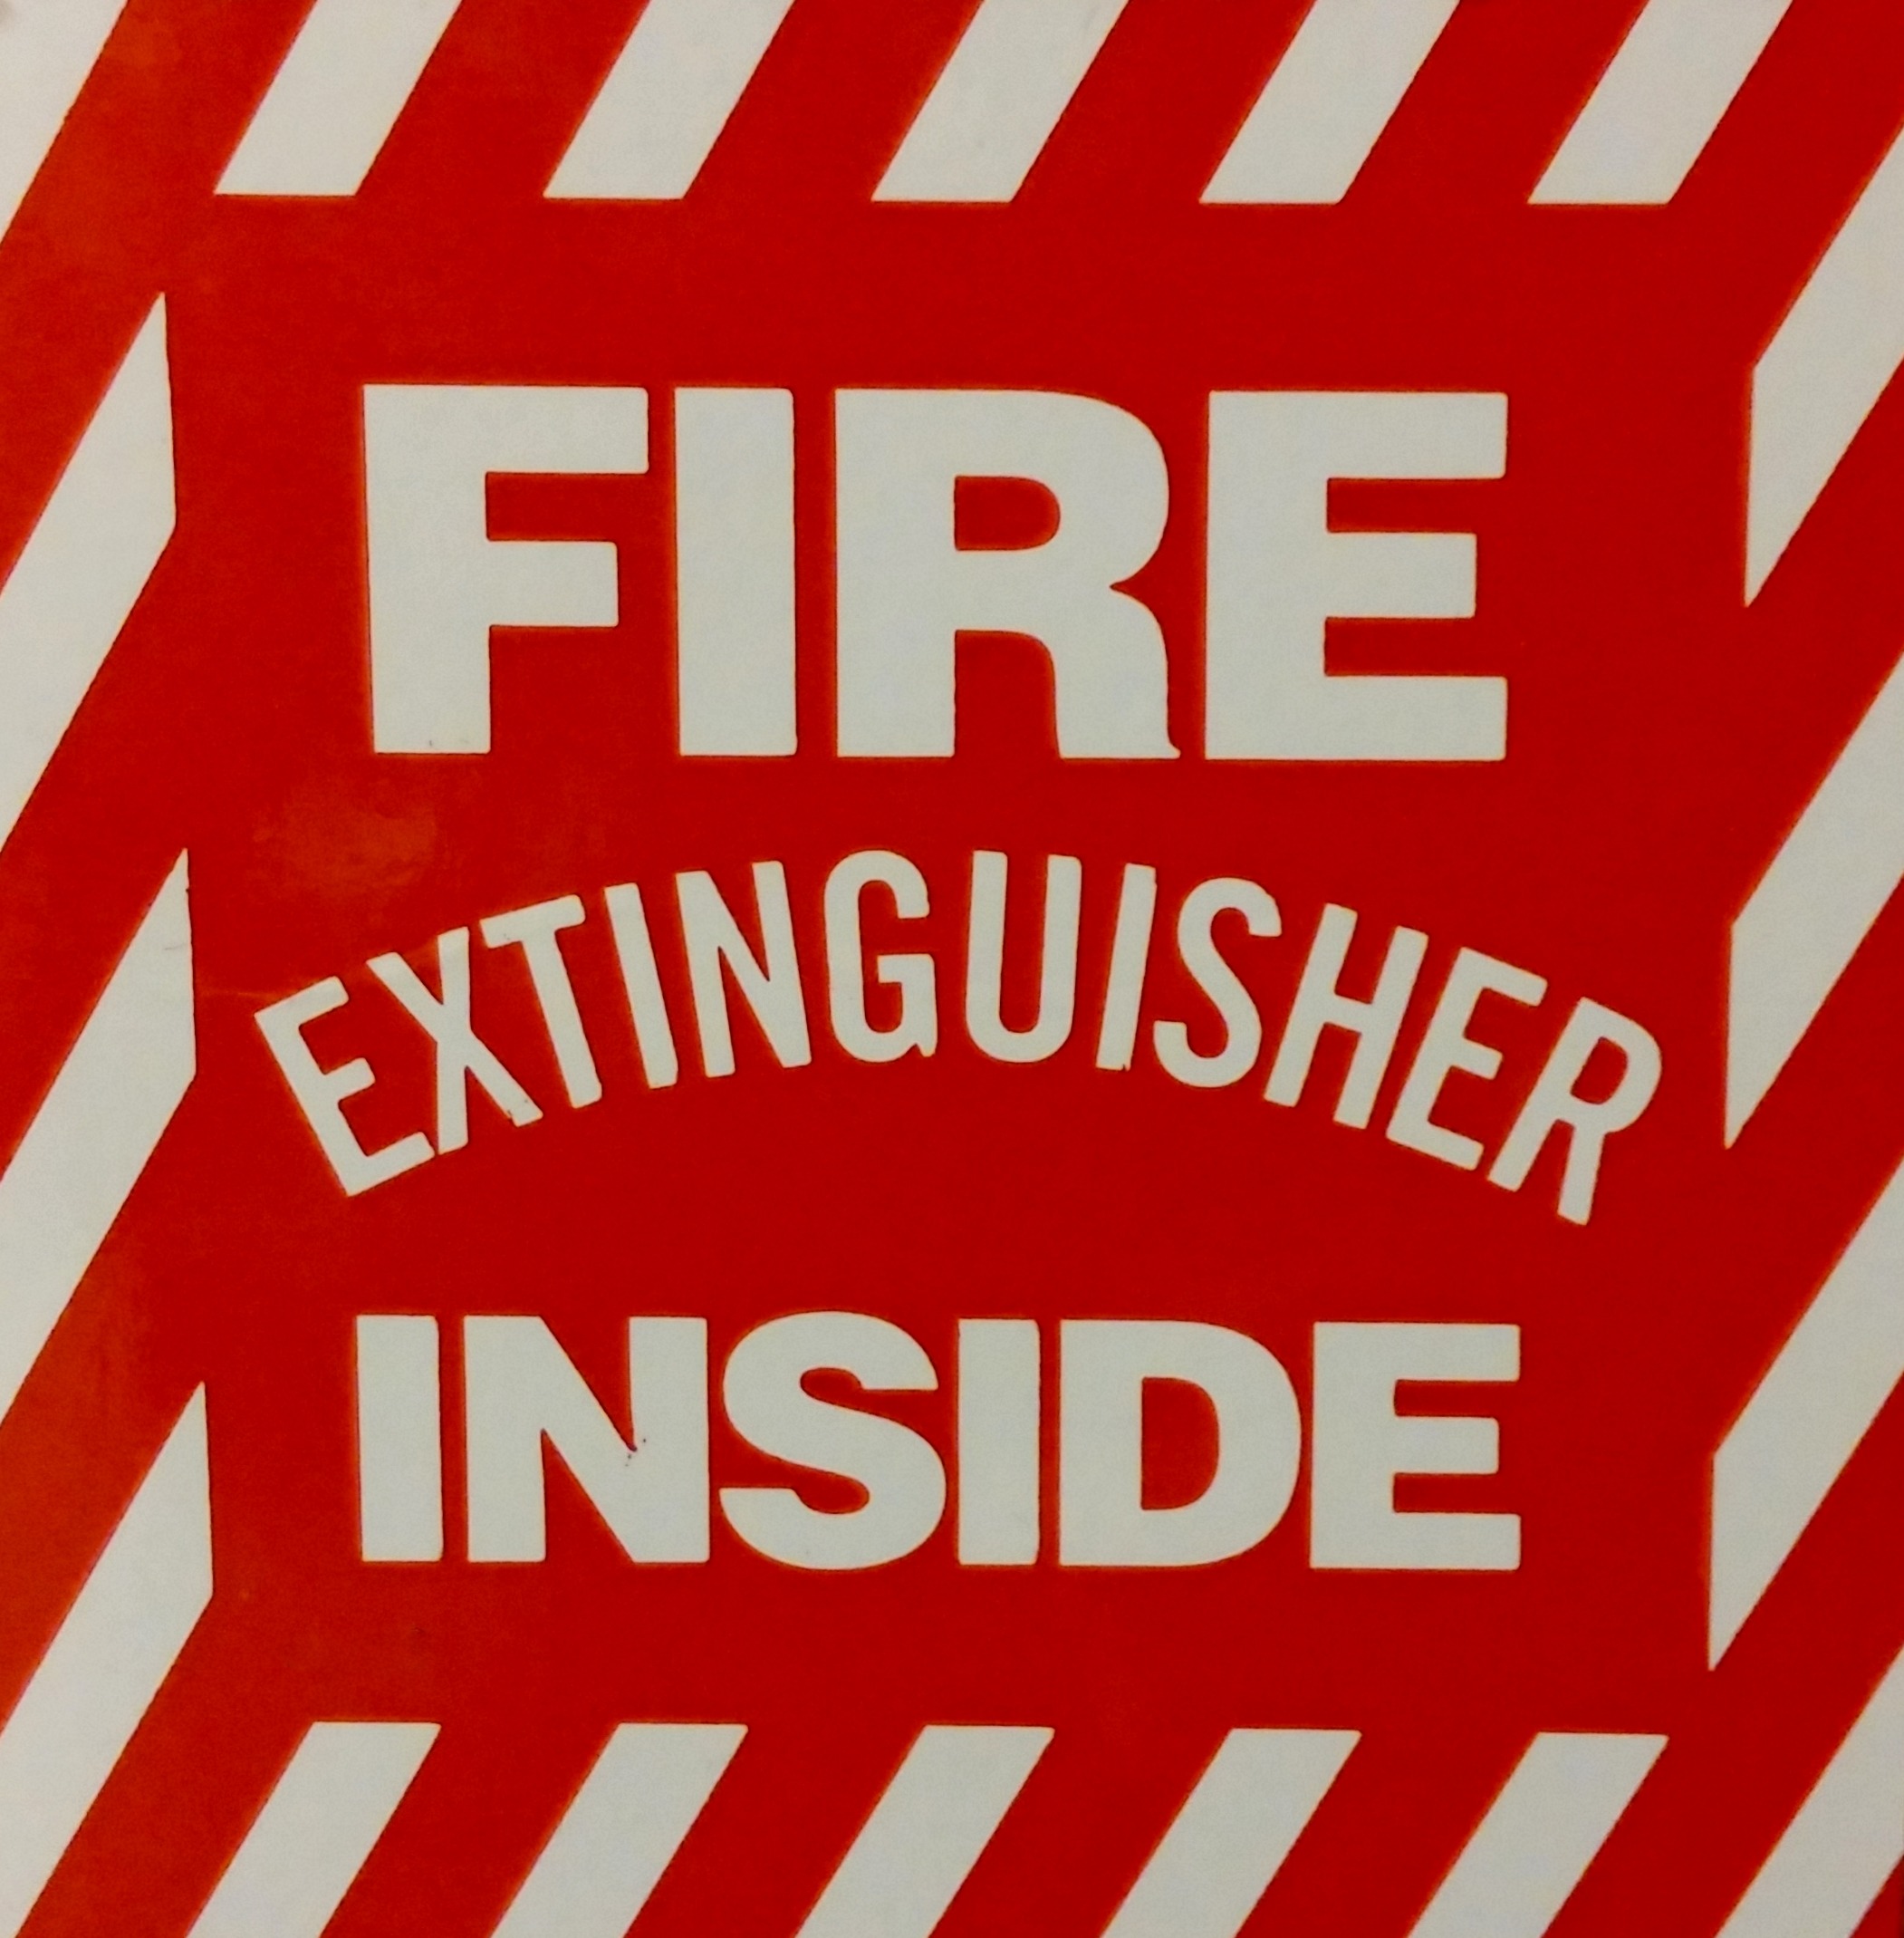
sign, red, symbol, fire, brand, font, text, trademark, emergency, extinguisher, fire fighting, fire extinguisher, fire suppressor, hand held extinguisher